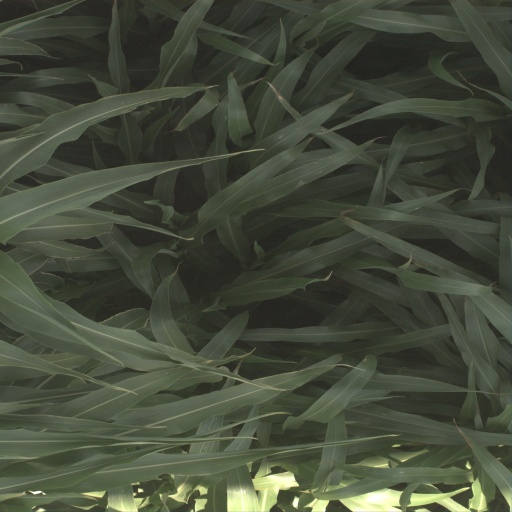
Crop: sorghum